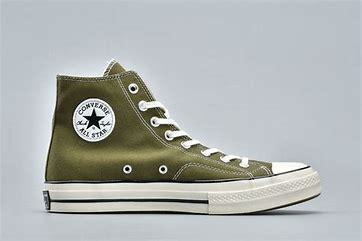
Brand: Converse
Model: Chuck Taylor All Star 70 Hi